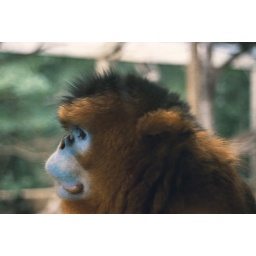
The monkey really has a blue face - it's not colorized.This was taken at a zoo in Canada, I think.